Sir Andrew Agnew, 9th Baronet

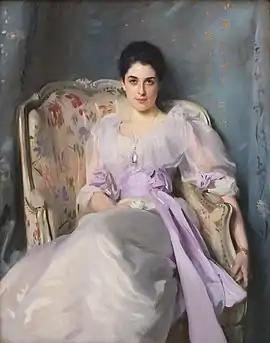
"Lady Agnew of Lochnaw", John Singer Sargent, 1892

He married Gertrude Vernon, daughter of Hon. Gowran Charles Vernon and Caroline Fazakerley, on 15 October 1889, but the marriage produced no children. Lady Agnew was the subject of a famous portrait by John Singer Sargent.